Kyle Lafferty

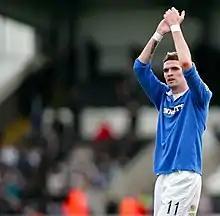
Lafferty with Rangers in November 2010

On 25 April 2010, Lafferty scored the winning goal in a 1–0 win over Hibernian at Easter Road, securing the league title for Rangers with three matches left to play. On 22 August, Lafferty was sent off, along with opponent Kevin McBride, in a match at the same venue. On 25 September, Lafferty scored his first hat-trick for the club in a 7–2 victory over Dunfermline Athletic in the League Cup. Lafferty scored in Rangers' 4–0 win over Dundee United in April 2011, before missing an opportunity in the final Old Firm game of the 2010–11 season at Ibrox in a 0–0 draw. Lafferty then went on to score in three consecutive games in the title run in against Motherwell, Hearts and Dundee United. Lafferty then scored a hat-trick in the final SPL game of the season as Rangers beat Kilmarnock 5–1 and won their third consecutive league title.